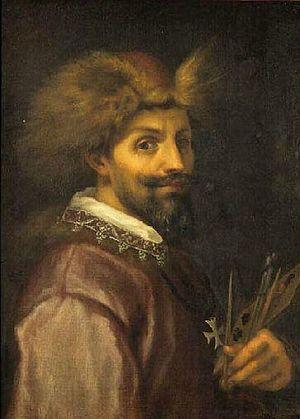
Sigismondo Coccapani est un peintre et architecte italien de la période baroque. Il est né à Florence le 10 août 1585, et mort dans cette même ville le 3 mars 1643.